Loston

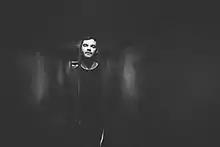
Loston in Los Angeles 2015

Scott Daniel Mellor (born 7 May 1982), known by his stage name Loston, is an Australian music producer and graphic designer. He rose to popularity in mid 2012, releasing reworks (bootlegs) of popular indie songs by James Blake, Banks, Sampha, and London Grammar. Loston grabbed the attention of many prominent blogs including Hypetrak and Earmilk, catapulting his remixes to the top of the Hype Machine charts on three occasions and chalking up millions of SoundCloud plays.